Richard Wiseman (MP)

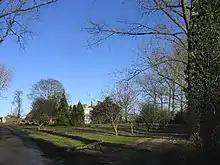
Torrell's Hall, Essex

Wiseman was born at Willingale the eldest surviving son of Sir Richard Wiseman of Torrell's Hall and his wife Lucy Griffin, daughter of Sir Thomas Griffin of Braybrooke, Northamptonshire. He was educated at Bishop's Stortford Grammar School and was admitted at Sidney Sussex College, Cambridge on 15 October 1647, aged 15. He succeeded to the estates of his father in 1654.